History of Slovakia

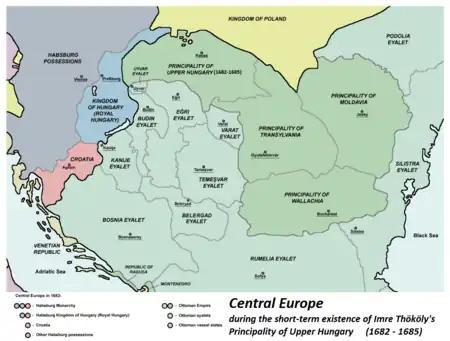
The Principality of Upper Hungary was a short lived Ottoman vassal state ruled by Imre Thököly

Ferdinand I, prince of Austria was elected king of Habsburg Kingdom of Hungary. After the conquest of Buda in 1541 by the Ottomans, "Pressburg" (the modern-day capital of Slovakia, Bratislava) became, for the period between 1536 and 1784/1848 the capital and the coronation city of the Habsburg Kingdom of Hungary.